Seeking Asylum (film)

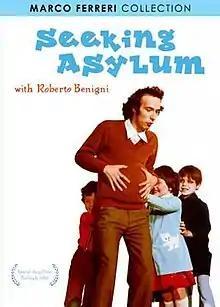
Film poster

Seeking Asylum is a 1979 Italian comedy film directed by Marco Ferreri and starring Roberto Benigni as Roberto, a kindergarten teacher who uses unusual teaching methods to form special bonds with his students. It was entered into the 30th Berlin International Film Festival where it won the Silver Bear - Special Jury Prize.